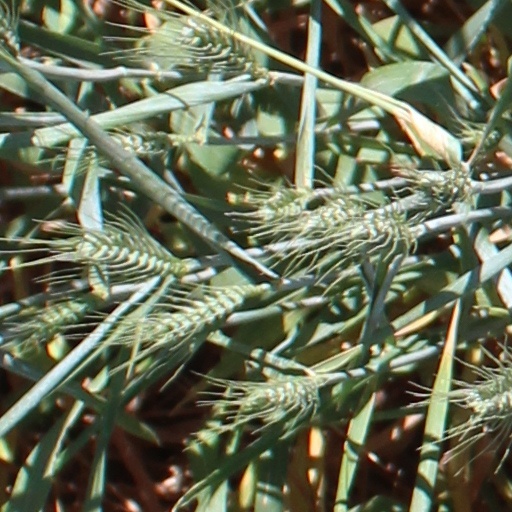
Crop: wheat